Iwakisan Kōgoishi

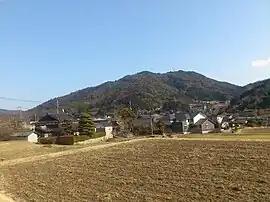
Panoramic view

Shrines affiliated with Shintō Tenkōkyo, a Japanese new religion, are located immediately to the south of Iwakisan Kōgoishi.